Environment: real
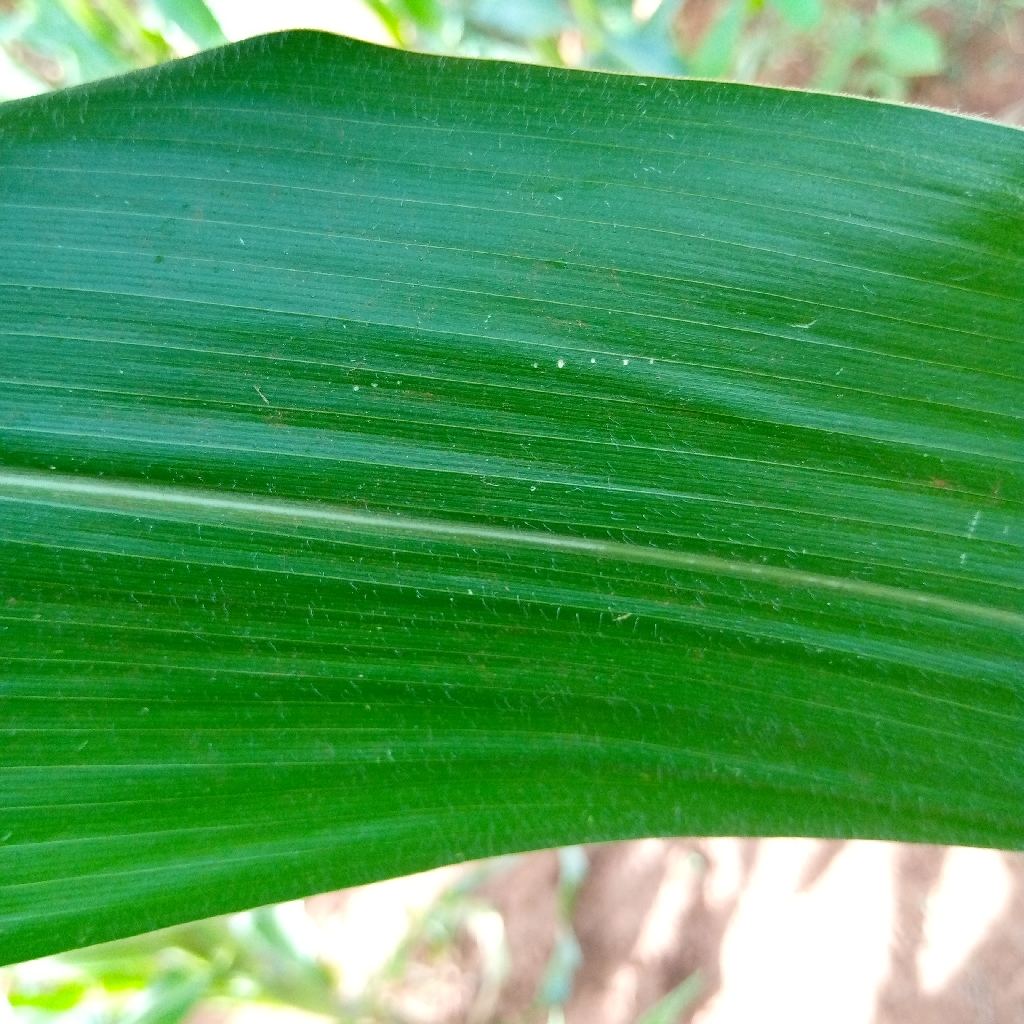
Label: healthy